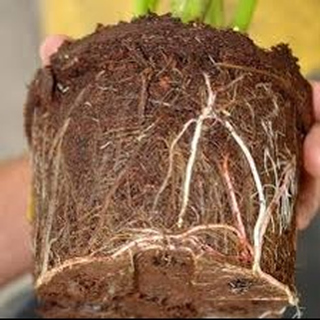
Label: wheat_common_root_rot